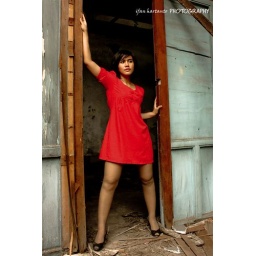
old house with girl in red